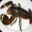
Label: lobster